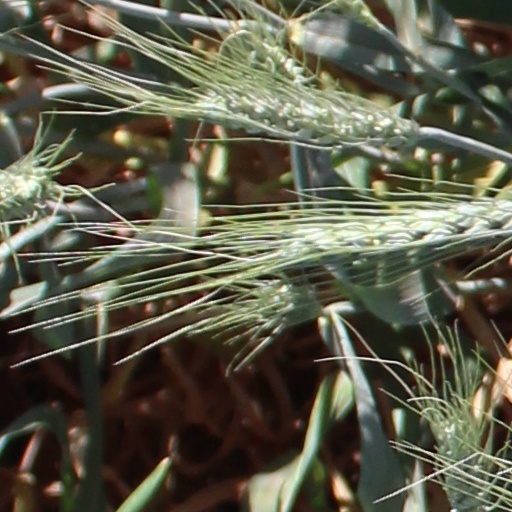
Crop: wheat